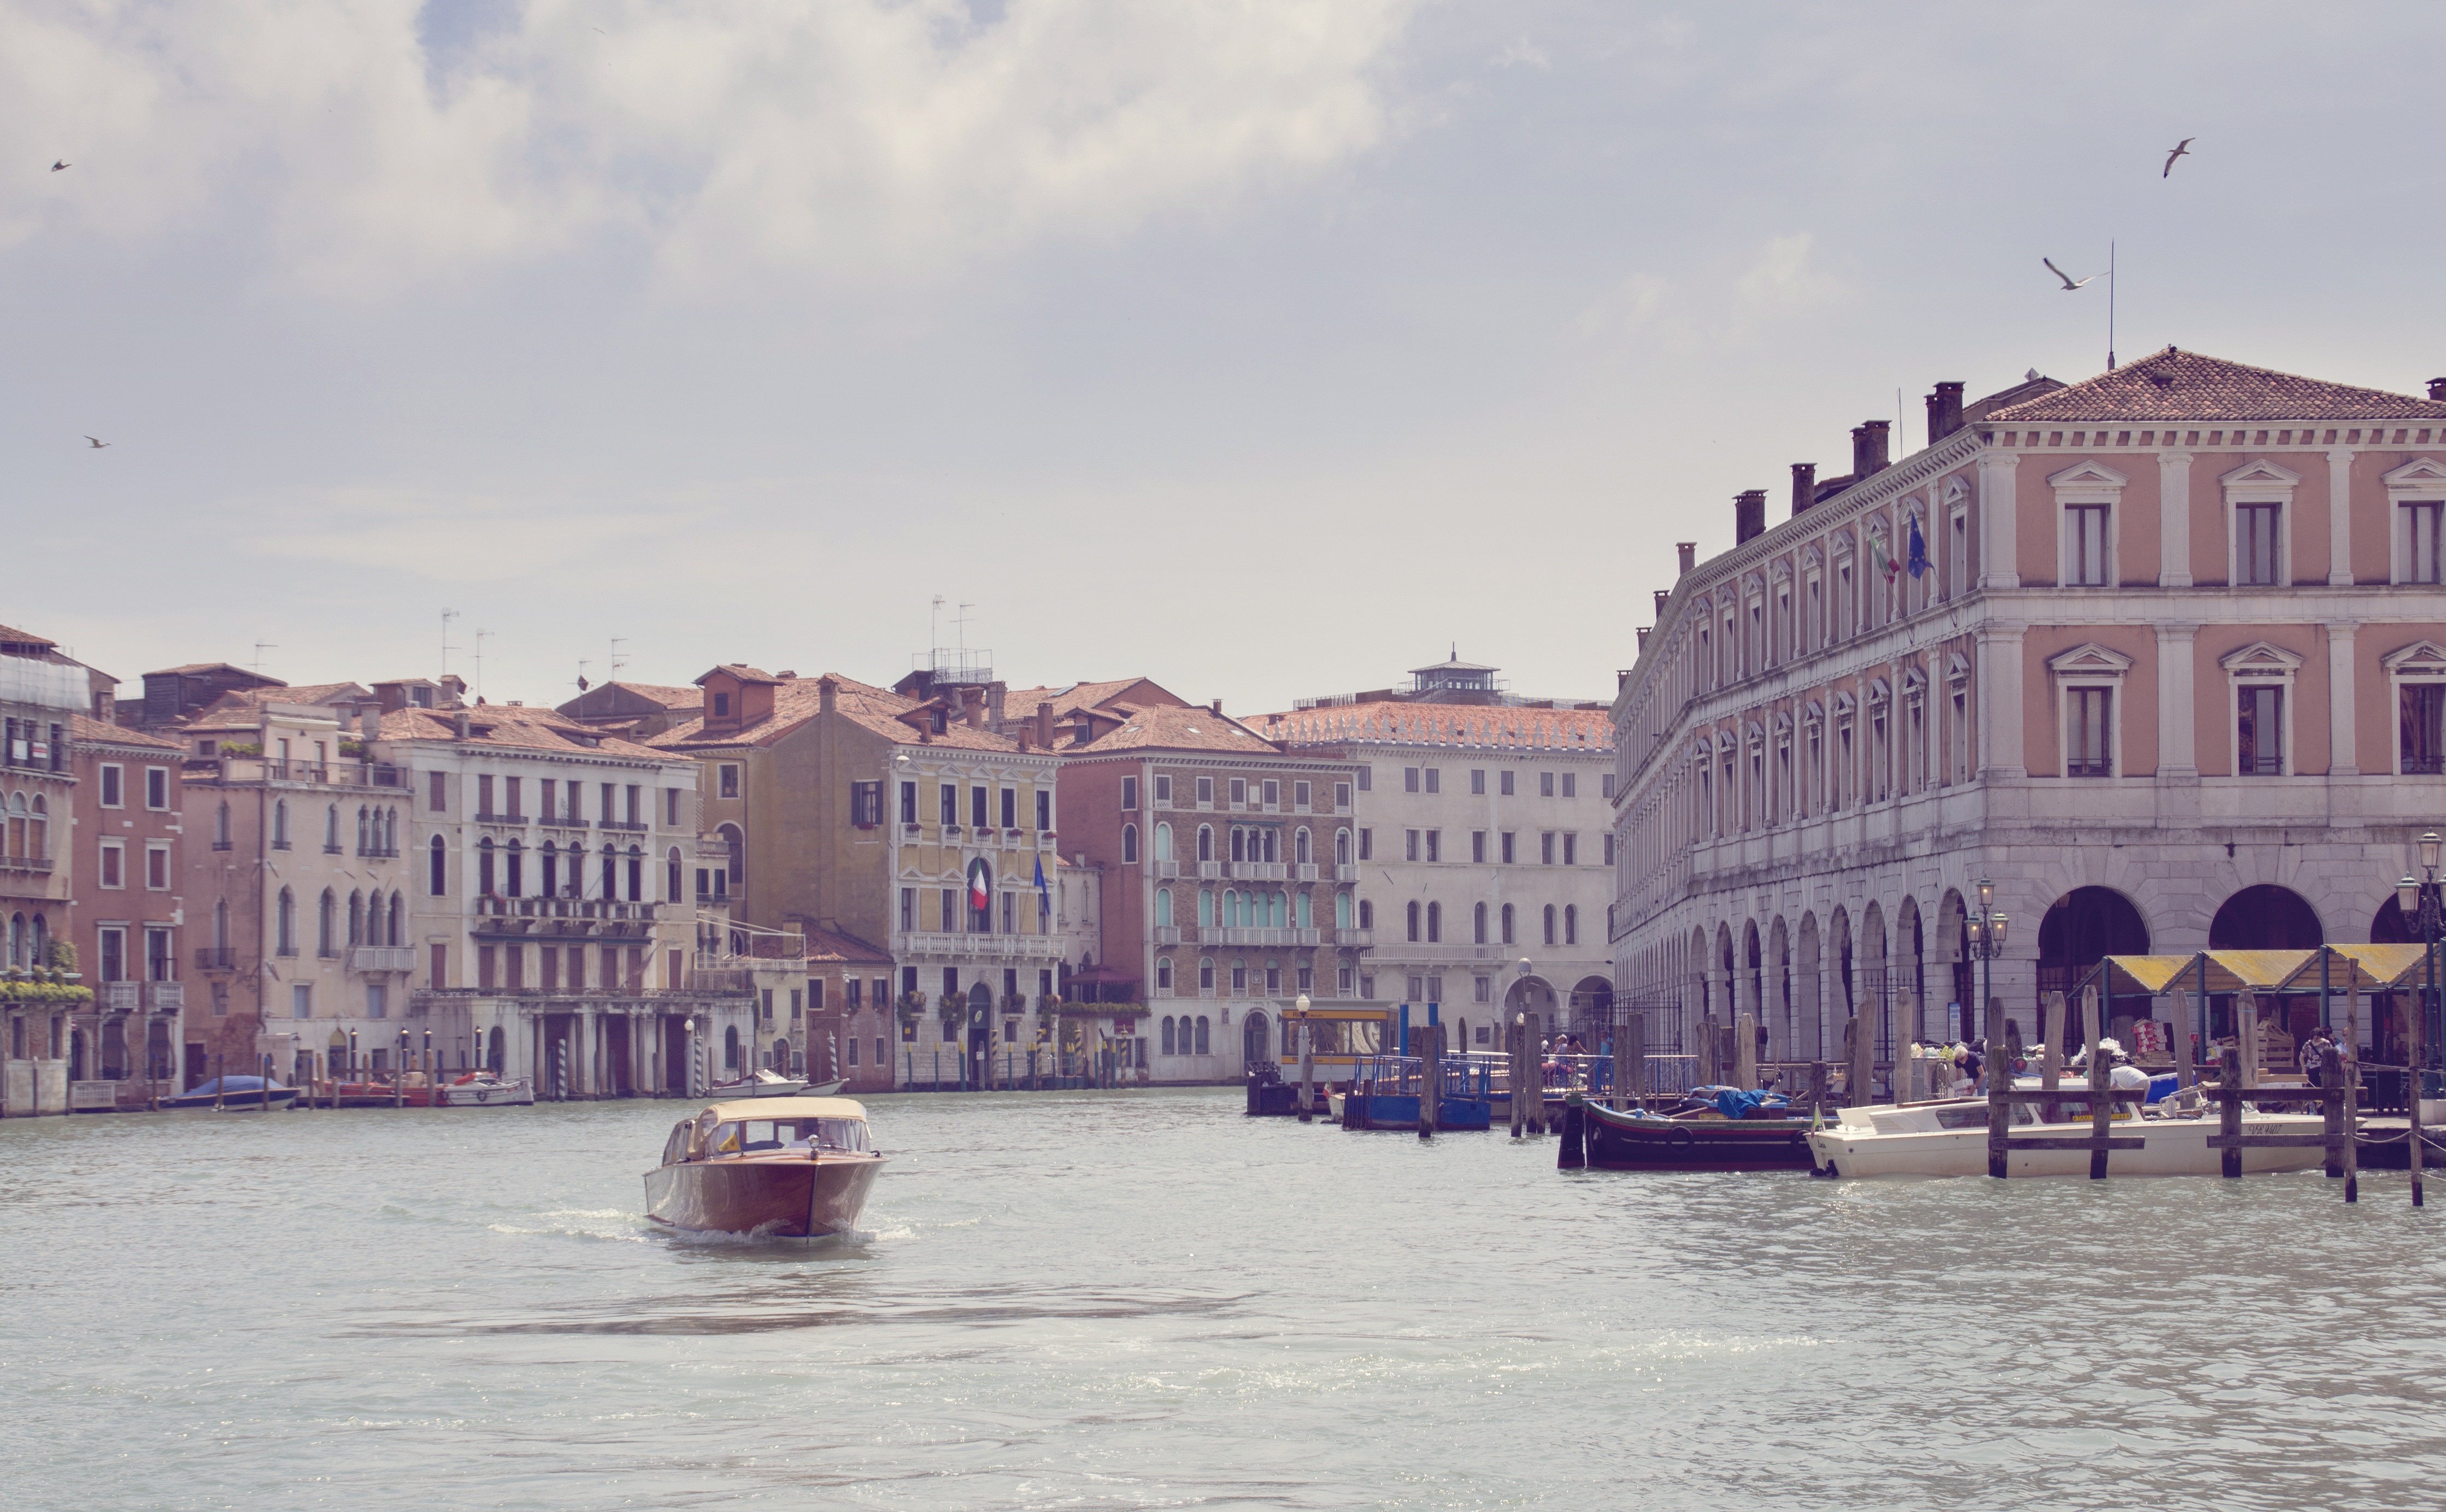
sea, water, boat, town, river, canal, cityscape, vehicle, tourism, waterway, body of water, channel, landform, geographical feature